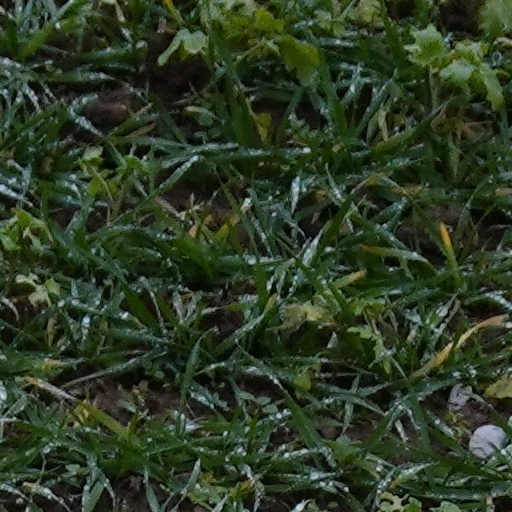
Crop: wheat